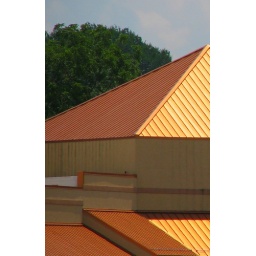
Part of the shiny roof on a strip mall in Gladstone, MO